Onampakkam

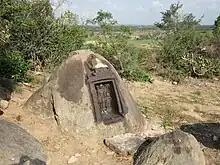
Parshvanathar

This hillock is located northeast of Onampakkam and is very near L. N. Puram village. Parshavanthar (Parshva) image facing east, is nicely carved on a small rock and was built like a small temple. An image of a five headed snake which is covering the head of Parshavanathar and yakshan & yakshi (yakshini) on the either side are also seen. On the right side, an inscription in grantha and Tamil characters is seen. This inscription states that Vasudeva Siddhantha Padarar, a Jain monk who governed the "Irupathi Irandu" branch of Tamil Jains, had built this temple. Rock carved images of Adhinathar (Adinath) and Mahaveerar (Mahavira) are also seen in two places at a few feet distance. These sculpture belongs to 8th Century AD.